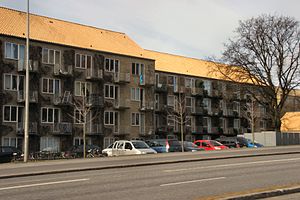
Kollegierne i Universitetsparken i Aarhus
Kollegierne ved Nørrebrogade
da:Kollegierne i Universitetsparken i Aarhus ved Nørrebrogade, Aarhus, Denmark
Kollegierne i Universitetsparken i Aarhus udgøres af i alt 9 kollegiebygninger, beliggende i Universitetsparken i Aarhus. Kollegierne er med sine 496 værelser Aarhus' tredjestørste kollegium. Kollegierne blev grundlagt i 1935 og er bygget i samme arkitektoniske stil som resten af Universitetsparken, og er dermed som det eneste kollegium optaget i den danske Kulturkanon.